Cora Wilding

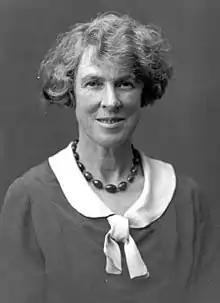
Wilding,

Cora Hilda Blanche Wilding (15 November 1888 – 8 October 1982) was a New Zealand physiotherapist and artist, remembered for her advocacy of outdoor activities and children’s health camps in the 1930s.